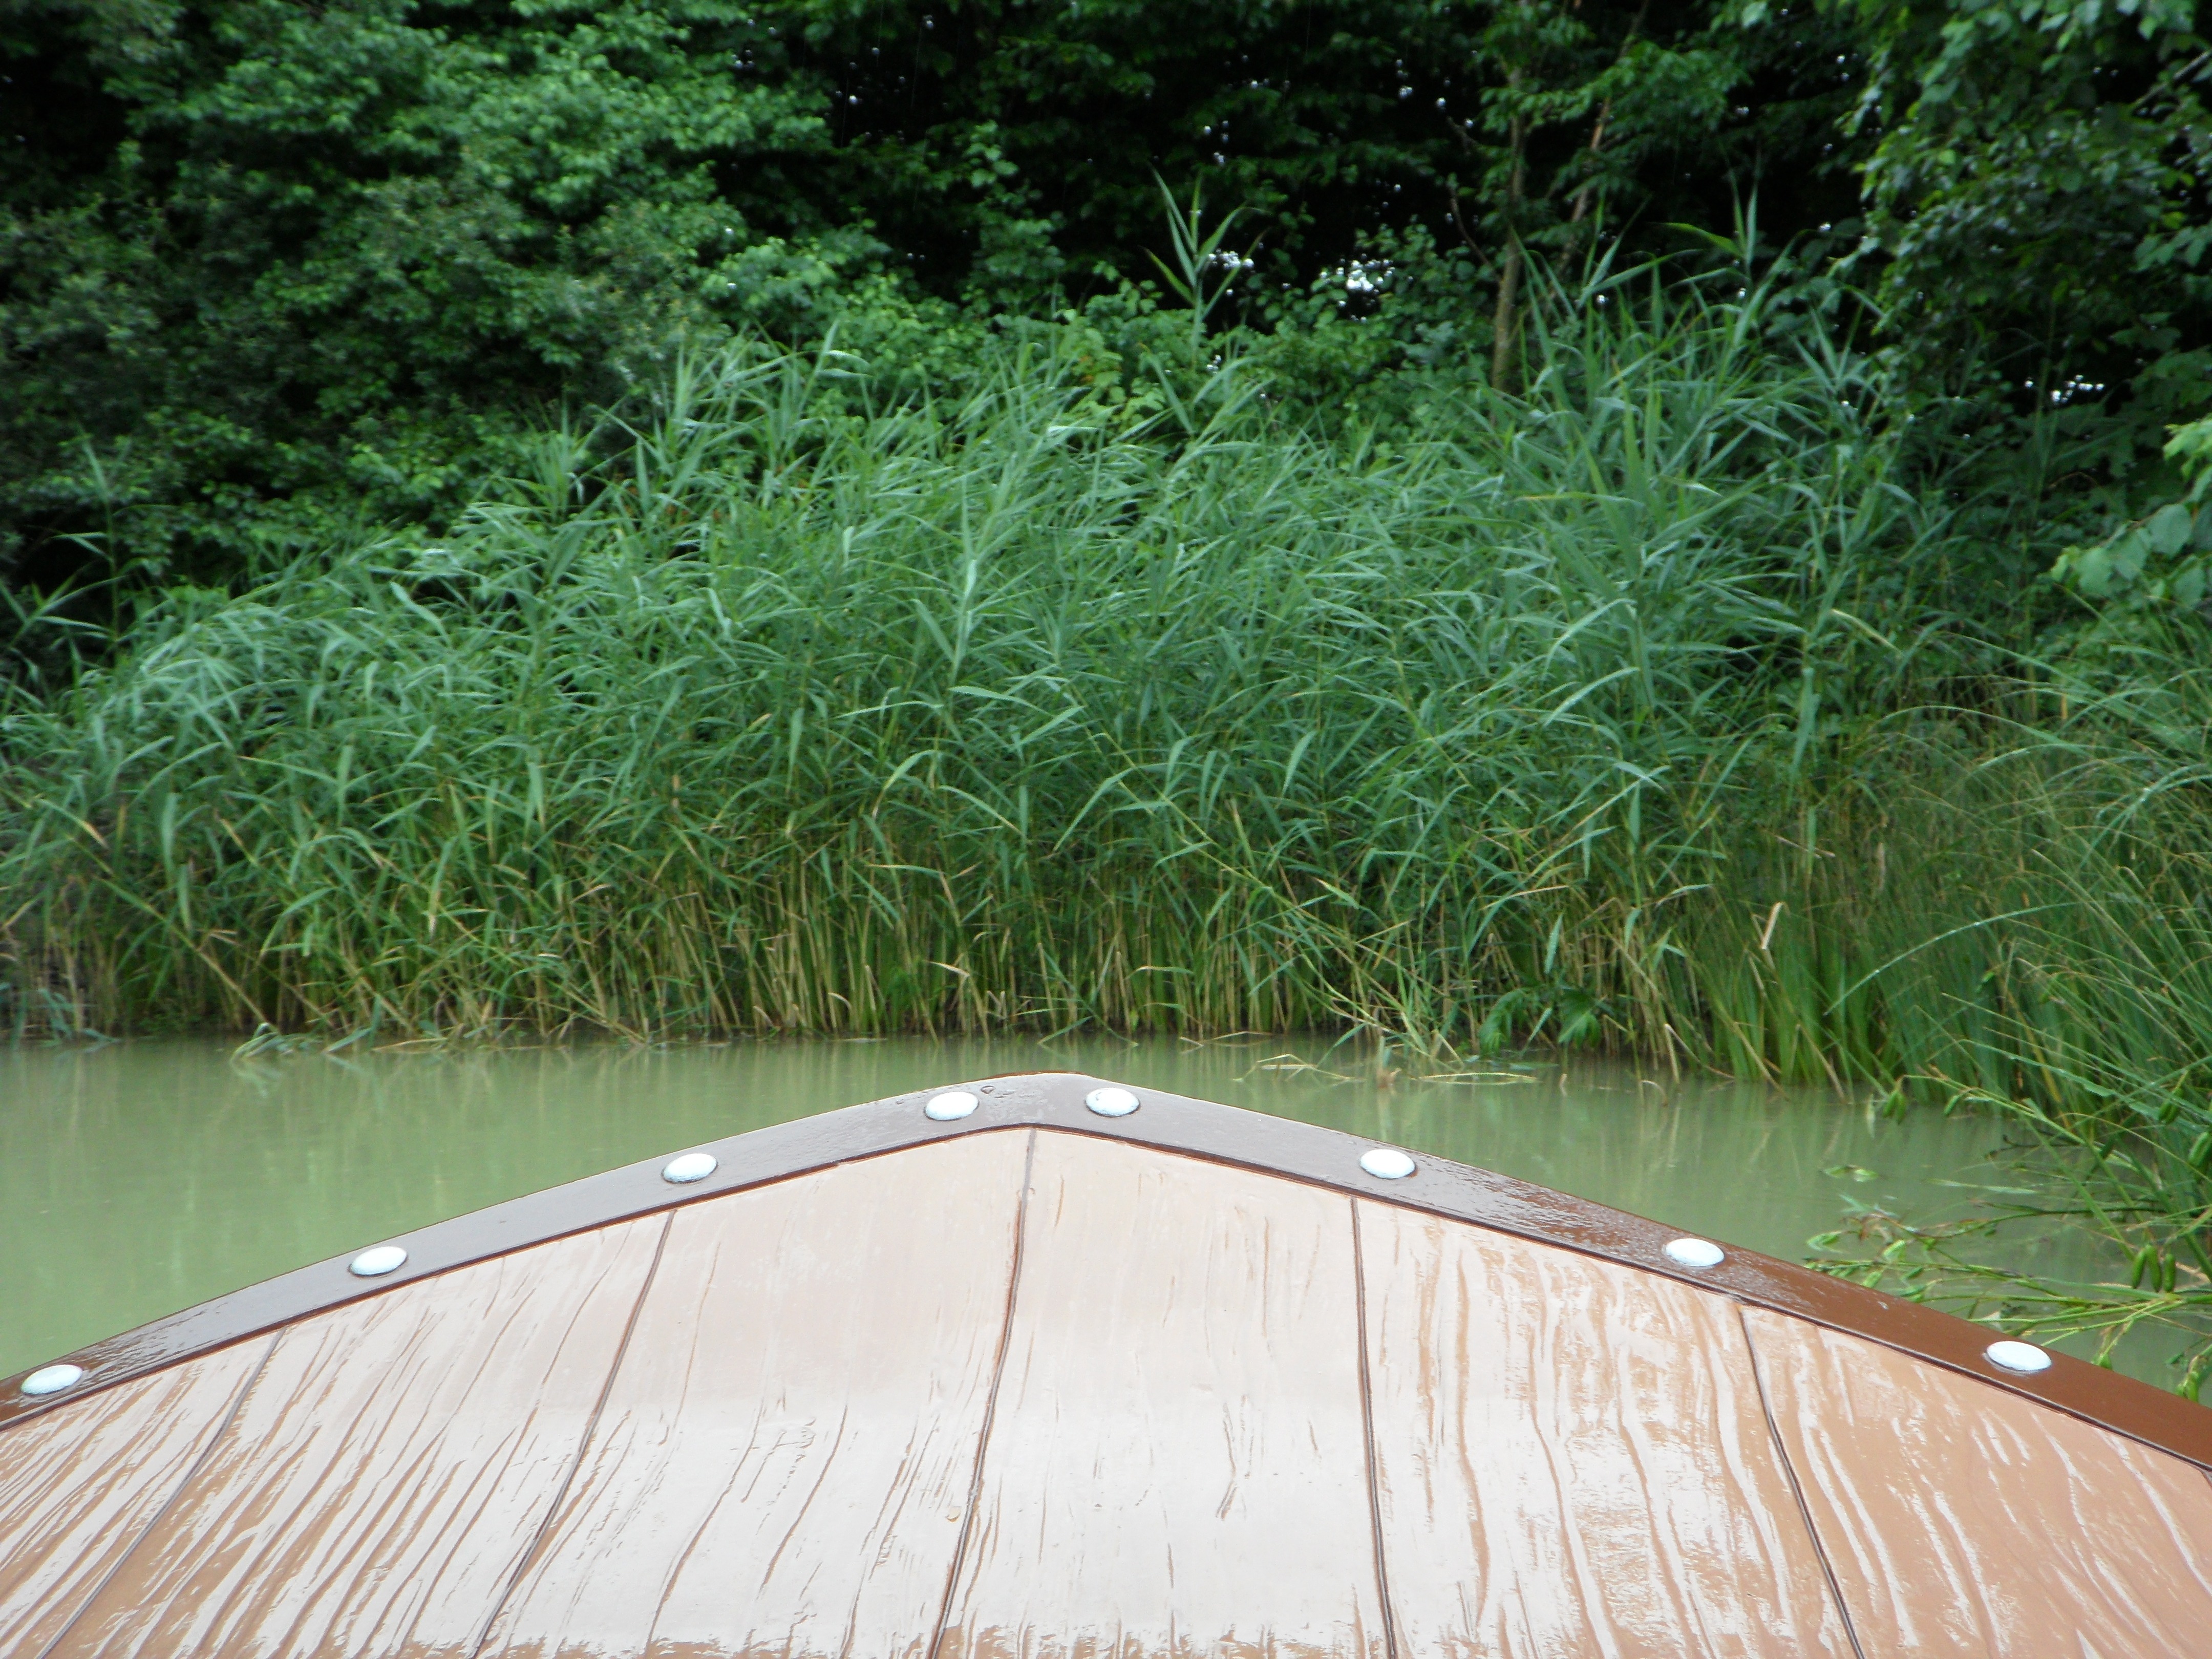
water, grass, wood, lawn, walkway, pond, boot, backyard, bug, wetland, shipping, habitat, ecosystem, boat trip, fish pond, grass family